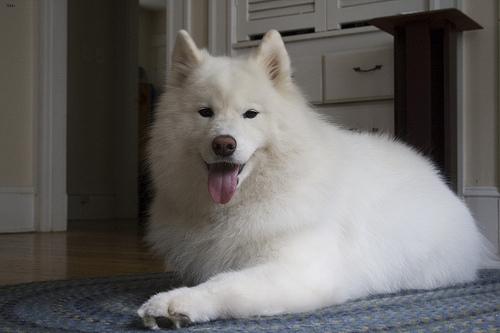
Breed: samoyed